Lophomyrtus obcordata

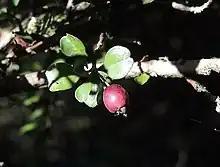
Fruits

"Lophomyrtus obcordata" grows in rich and deep soils, loamy, and possibly clay soils. Loamy soils are very rich and fertile soils, conducive to the good development of plants. These soils are rather light and heat up quickly during sunshine. However, these soils become depleted over time, which can harm the development of "Lophomyrtus obcordata."